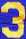
Number: 3